AllTrials

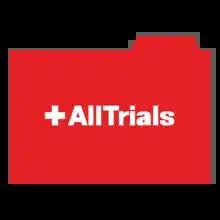

AllTrials (sometimes called All Trials or AllTrials.net) is a project advocating that clinical research adopt the principles of open research. The project summarizes itself as "All trials registered, all results reported": that is, all clinical trials should be listed in a clinical trials registry, and their results should always be shared as open data.